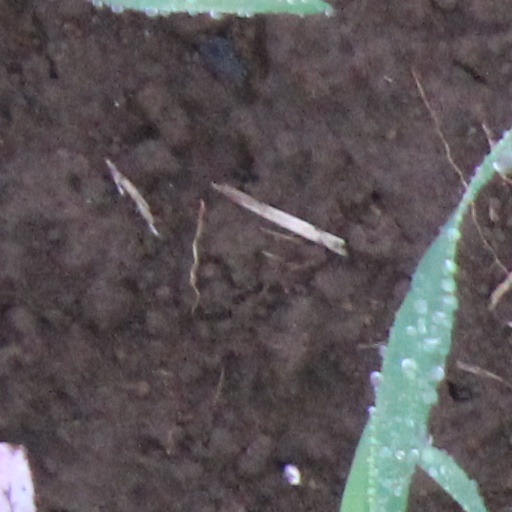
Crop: wheat